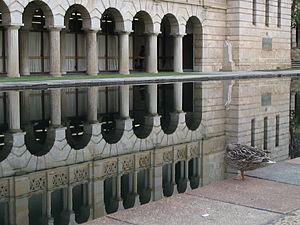
Un miroir d'eau est une pièce d'eau peu profonde et de pente très faible servant à refléter le paysage qui l'entoure. Un type de bassin où la périphérie est légèrement plus creuse que le centre est couramment utilisé pour éliminer la formation des vagues.